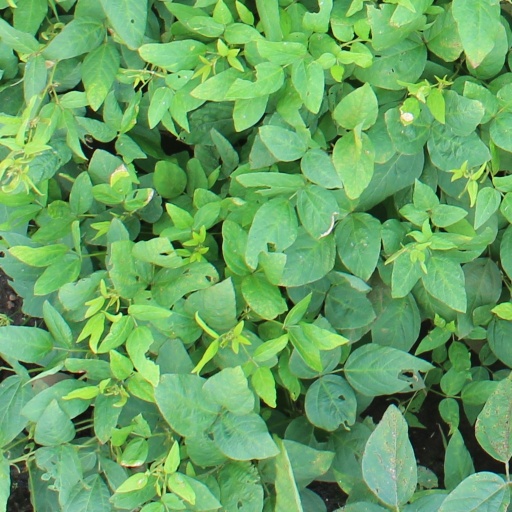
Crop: soybean